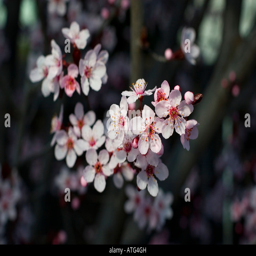
cherry blossoms are shown on a tree .